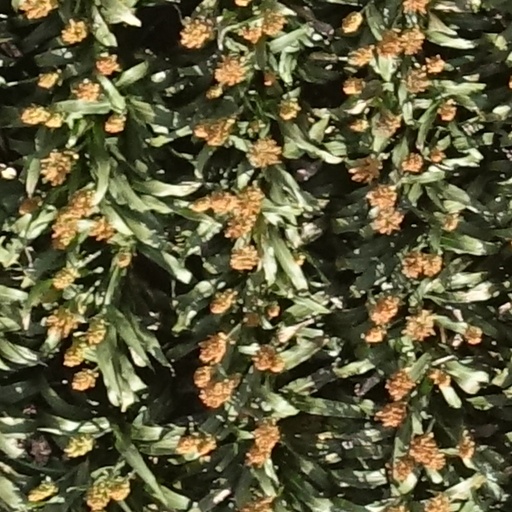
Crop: sorghum